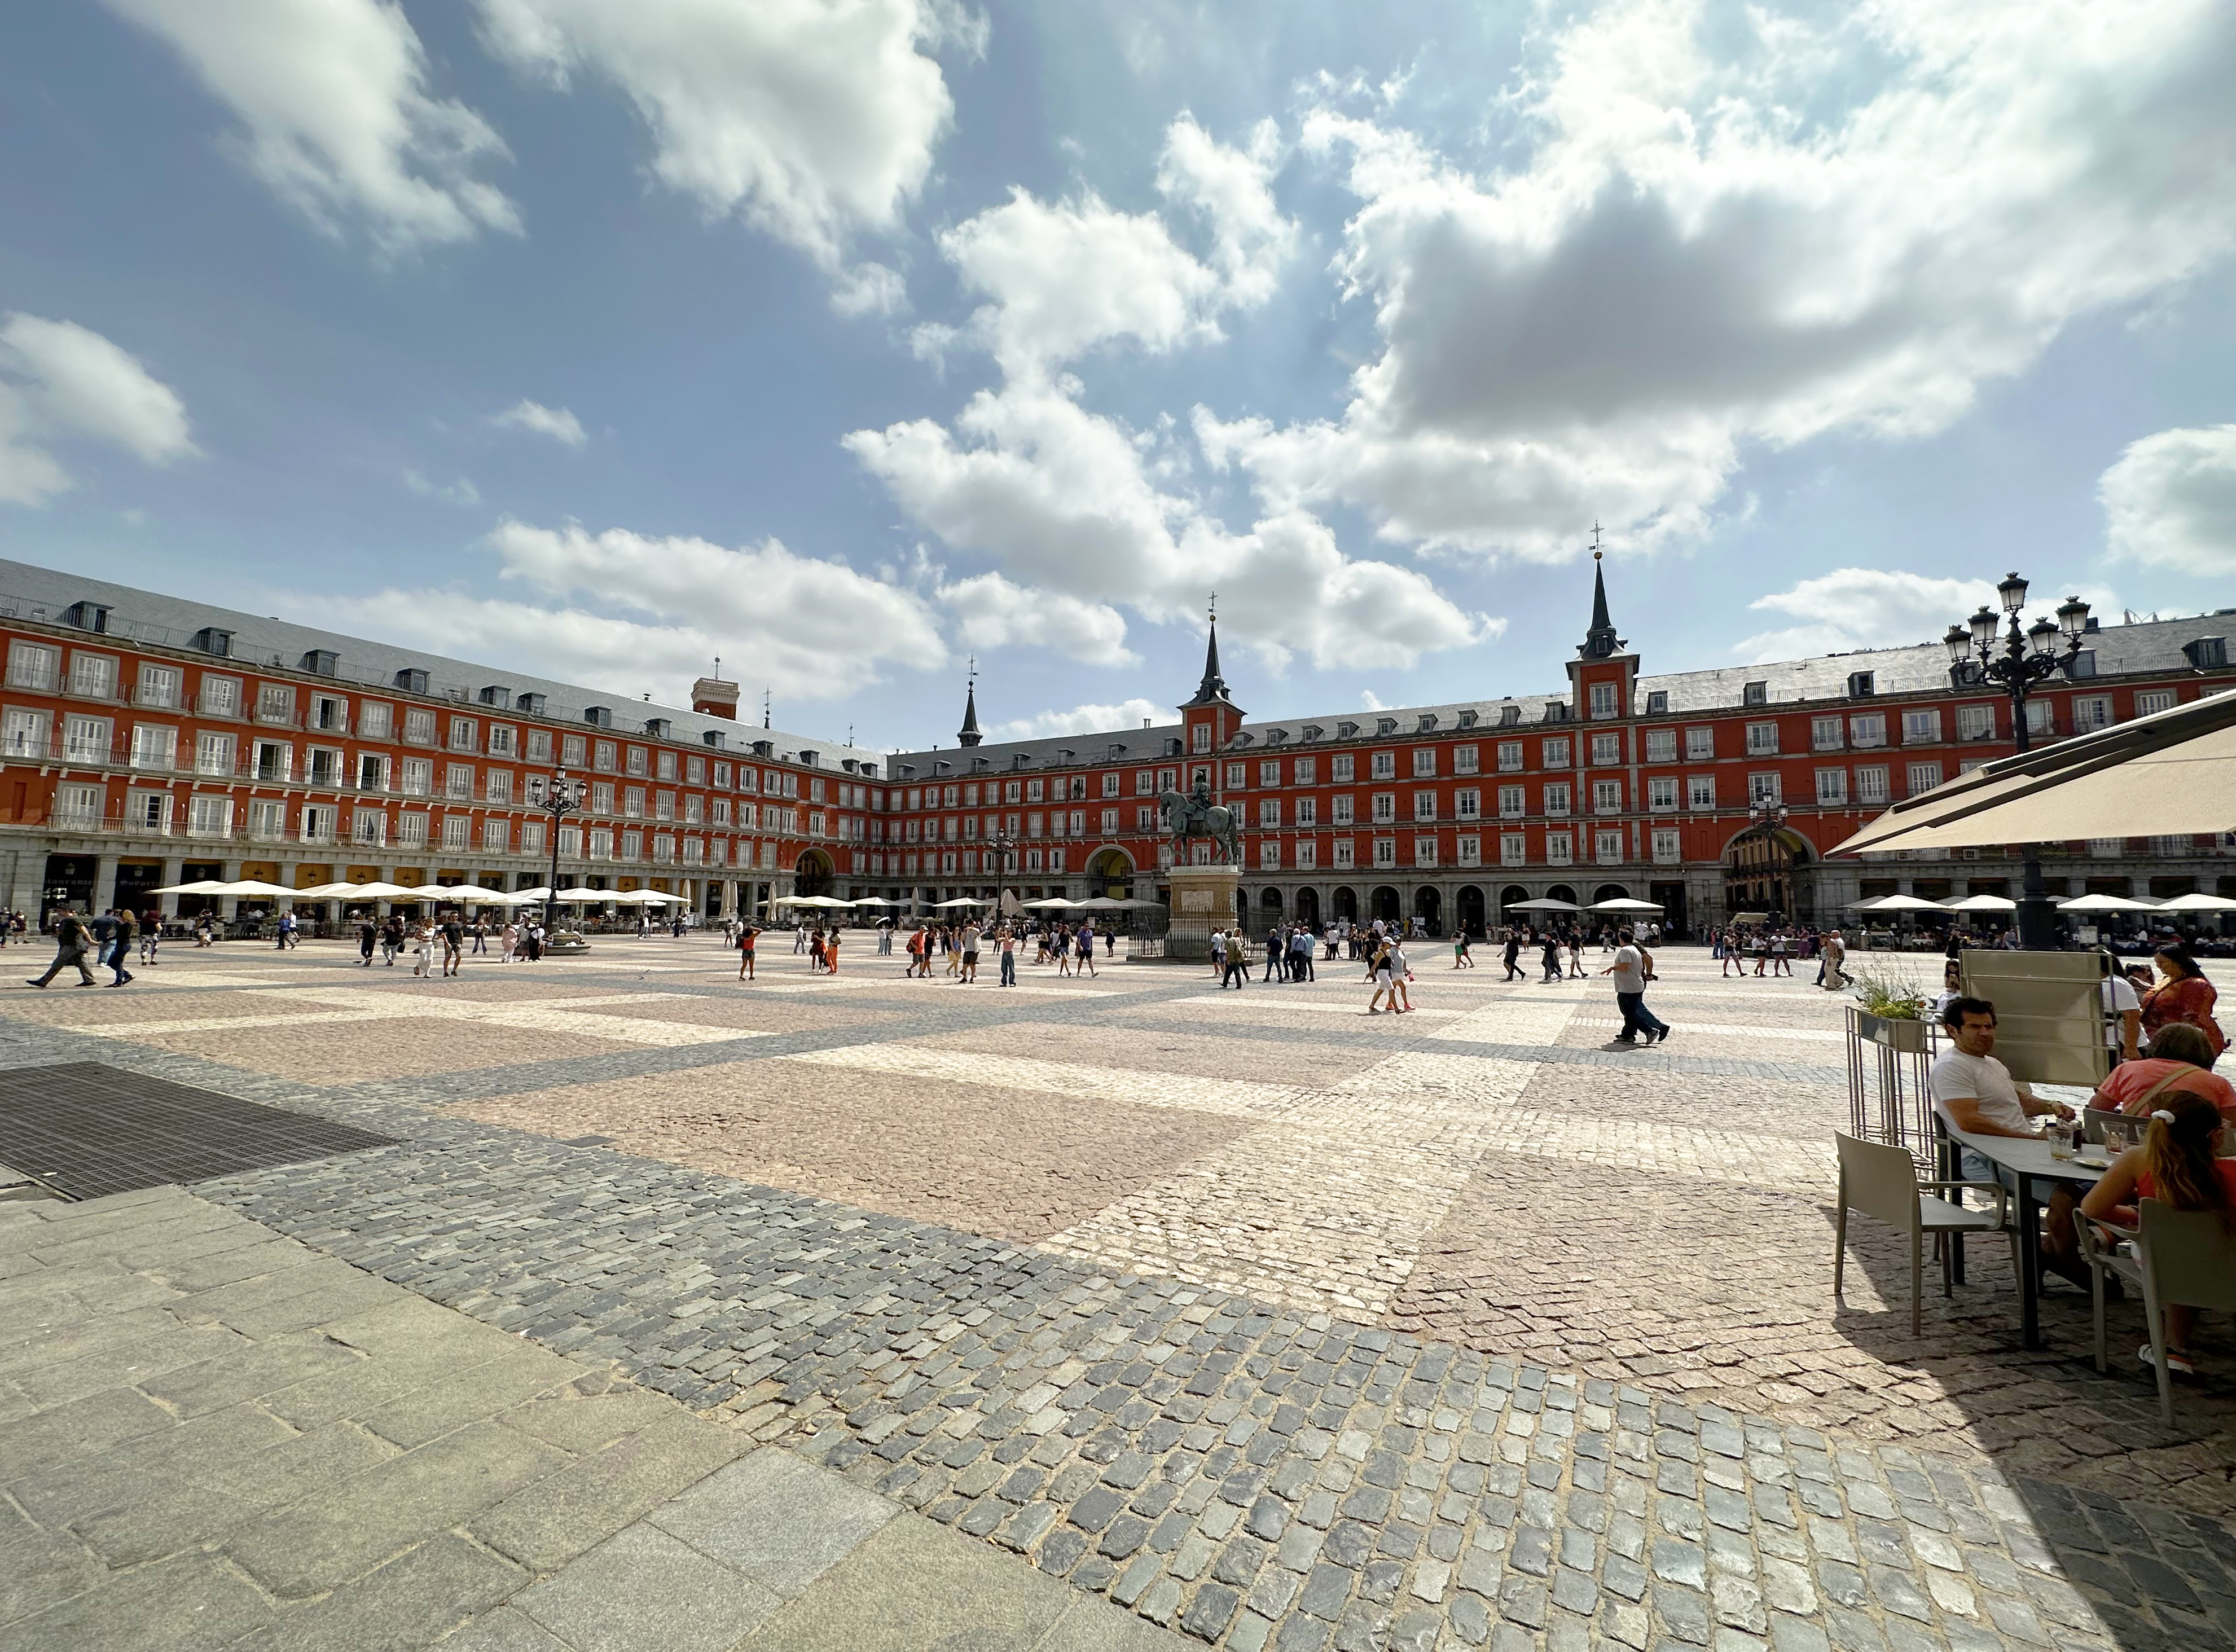
doors, cloud, sky, building, road surface, urban design, wheel, city, road, street light, facade, travel, pedestrian, chair, mixed use, street, cumulus, nonbuilding structure, leisure, tire, town square, cobblestone, vacation, tourism, landscape, walkway, winter, tourist attraction, panorama, plaza, flooring, downtown, house, boardwalk